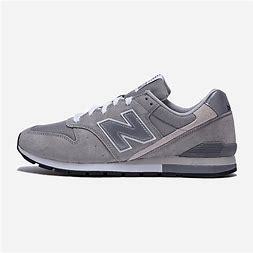
Brand: New
Model: Balance New Balance 996 Series